Richard Brinsley Sheridan

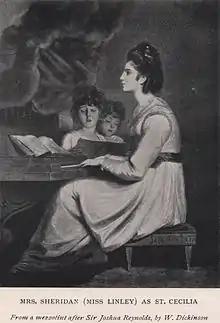
Mrs Sheridan (Miss Linley)

Later that year, Elizabeth and the 21-year-old Richard eloped and set up house in London on a lavish scale. Sheridan had little money and no immediate prospects of any, other than his wife's dowry. The young couple entered the fashionable world and apparently held up their end in entertaining. Sheridan was a patron of Margaret Cuyler and she was his presumed mistress. As his protégée she appeared at Drury Lane in January 1777, despite being a poor actress.